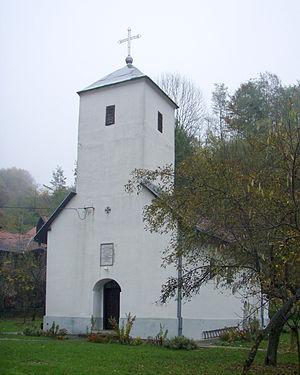
Gornji Milanovac est une ville et une municipalité de Serbie, situées dans le district de Moravica. Au recensement de 2011, la ville comptait 24 048 habitants et la municipalité dont elle est le centre 44 438.